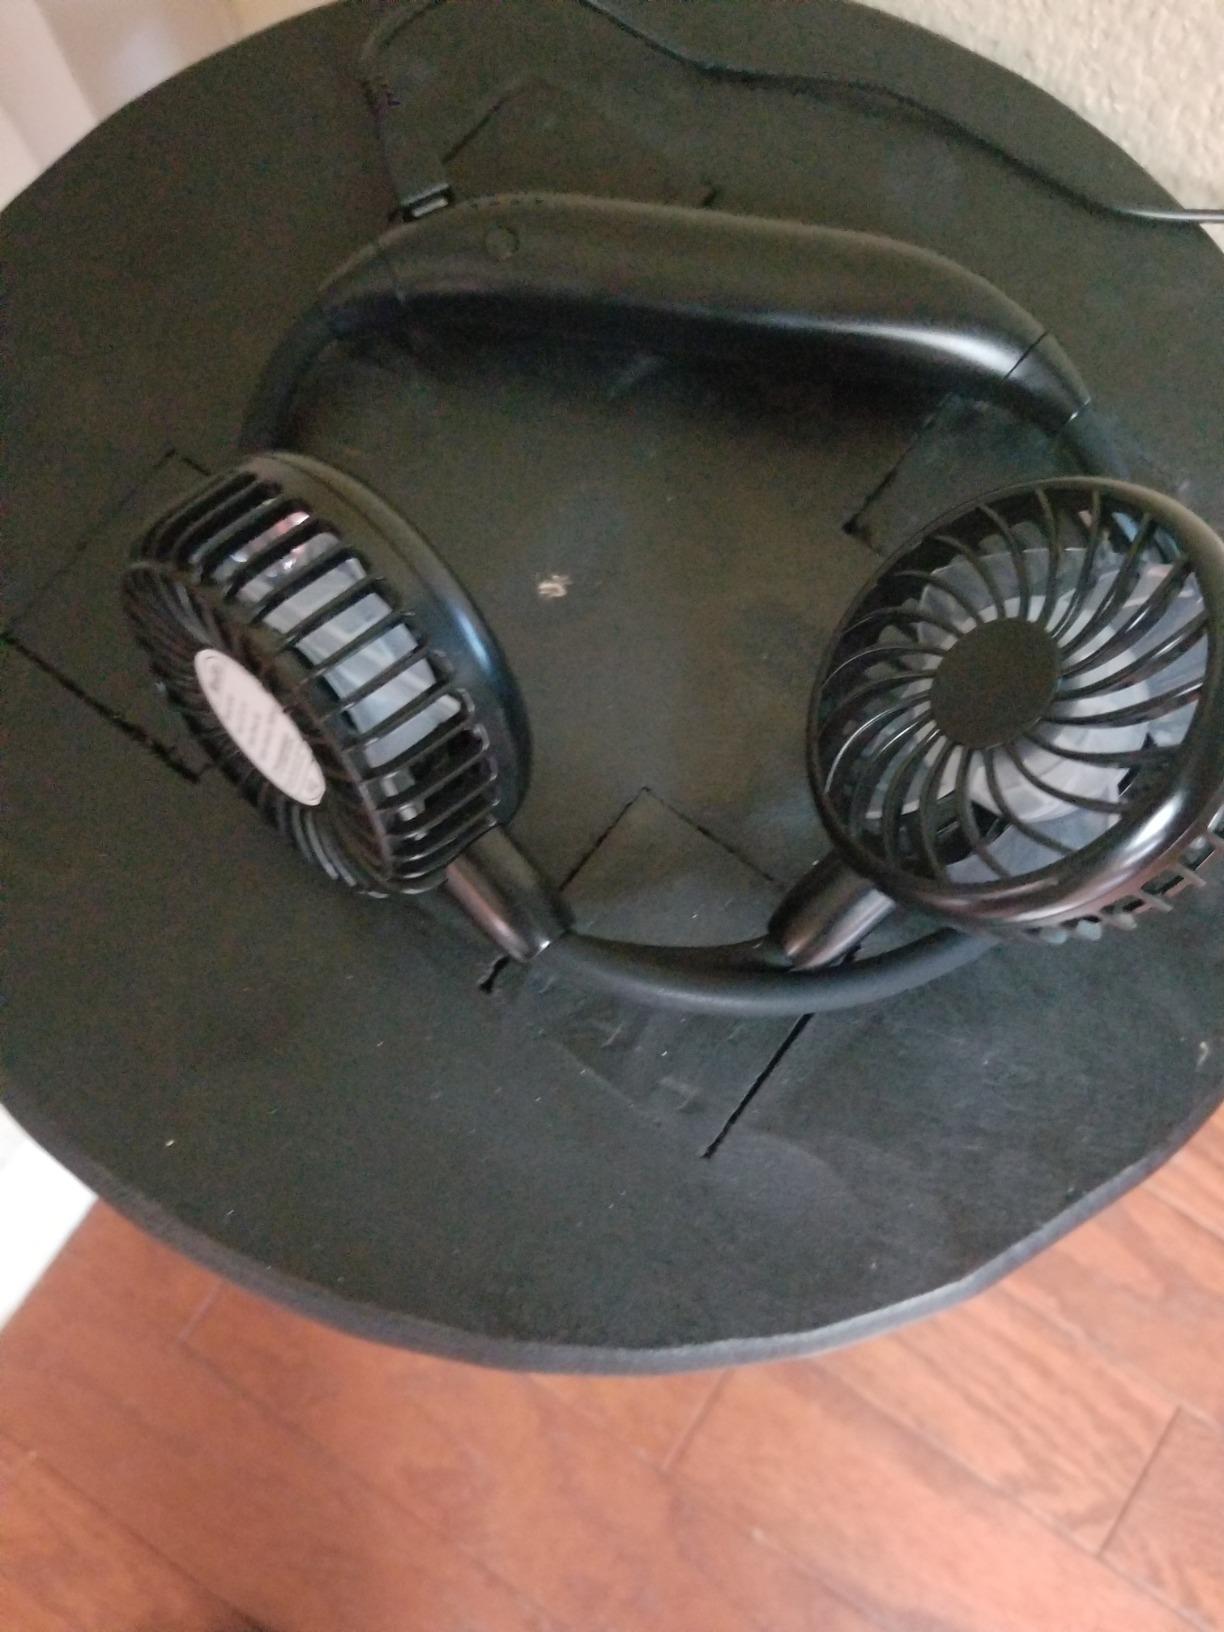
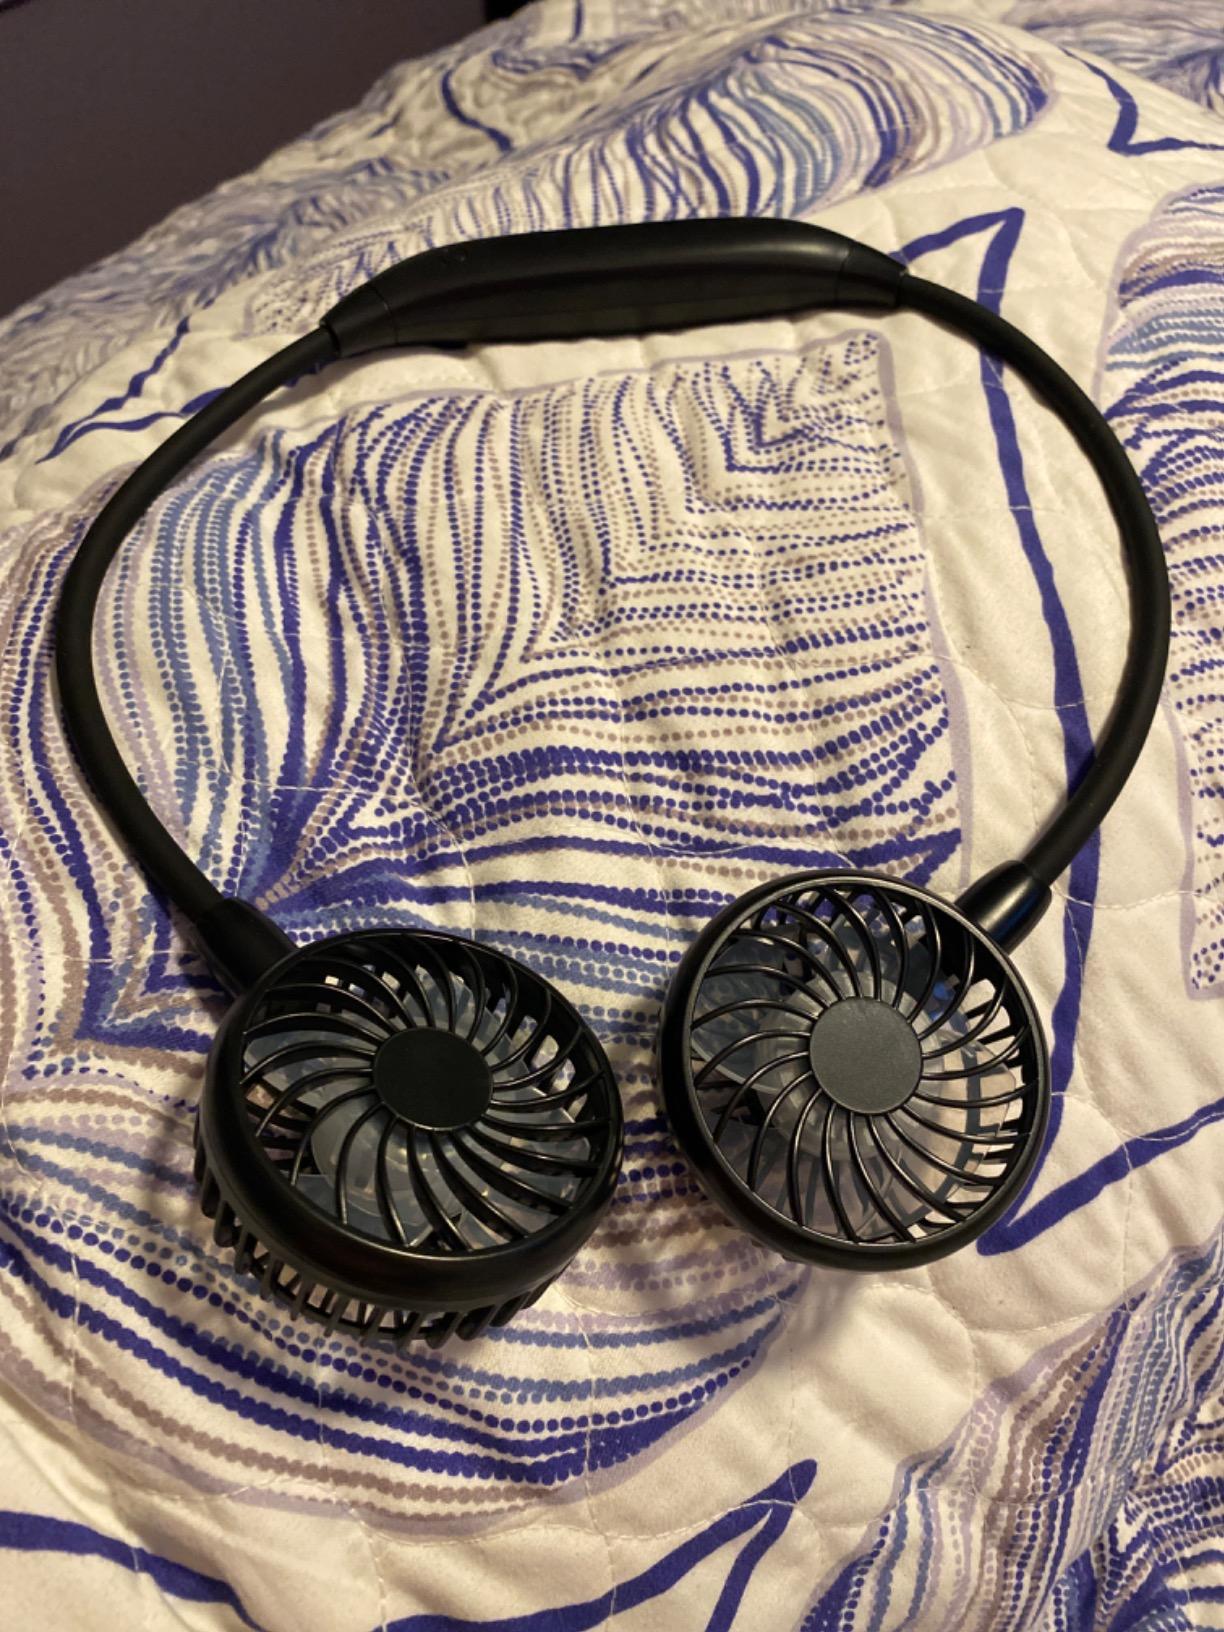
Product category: fan
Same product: yes